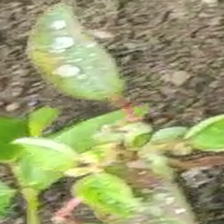
Weed species: Moti_dudhi(Euphorbia_geneculata_L)